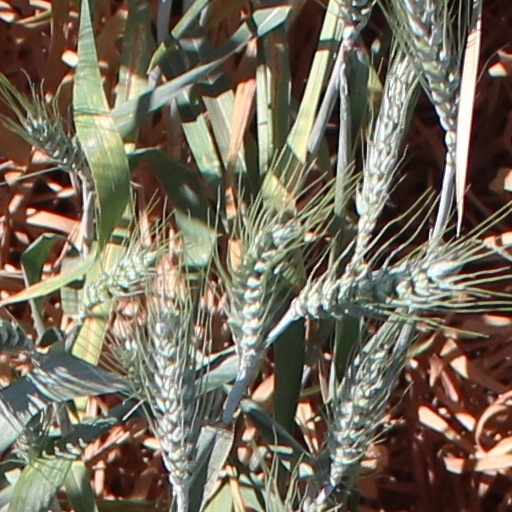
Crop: wheat